Marsena R. Patrick

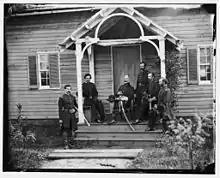
Patrick (center, seated with hat on his knee) and staff at Culpeper, Virginia, in 1863.

In the reorganization of the command structure following Antietam, Patrick was named as the provost marshal for the Army of the Potomac on October 6, 1862. To support his efforts, he had the equivalent of a brigade of troops, including at various times: